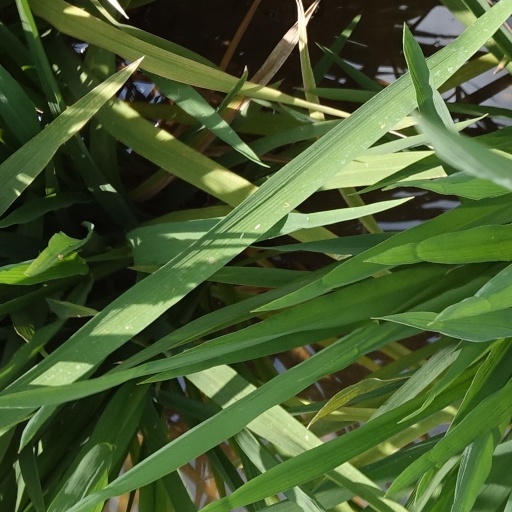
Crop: rice